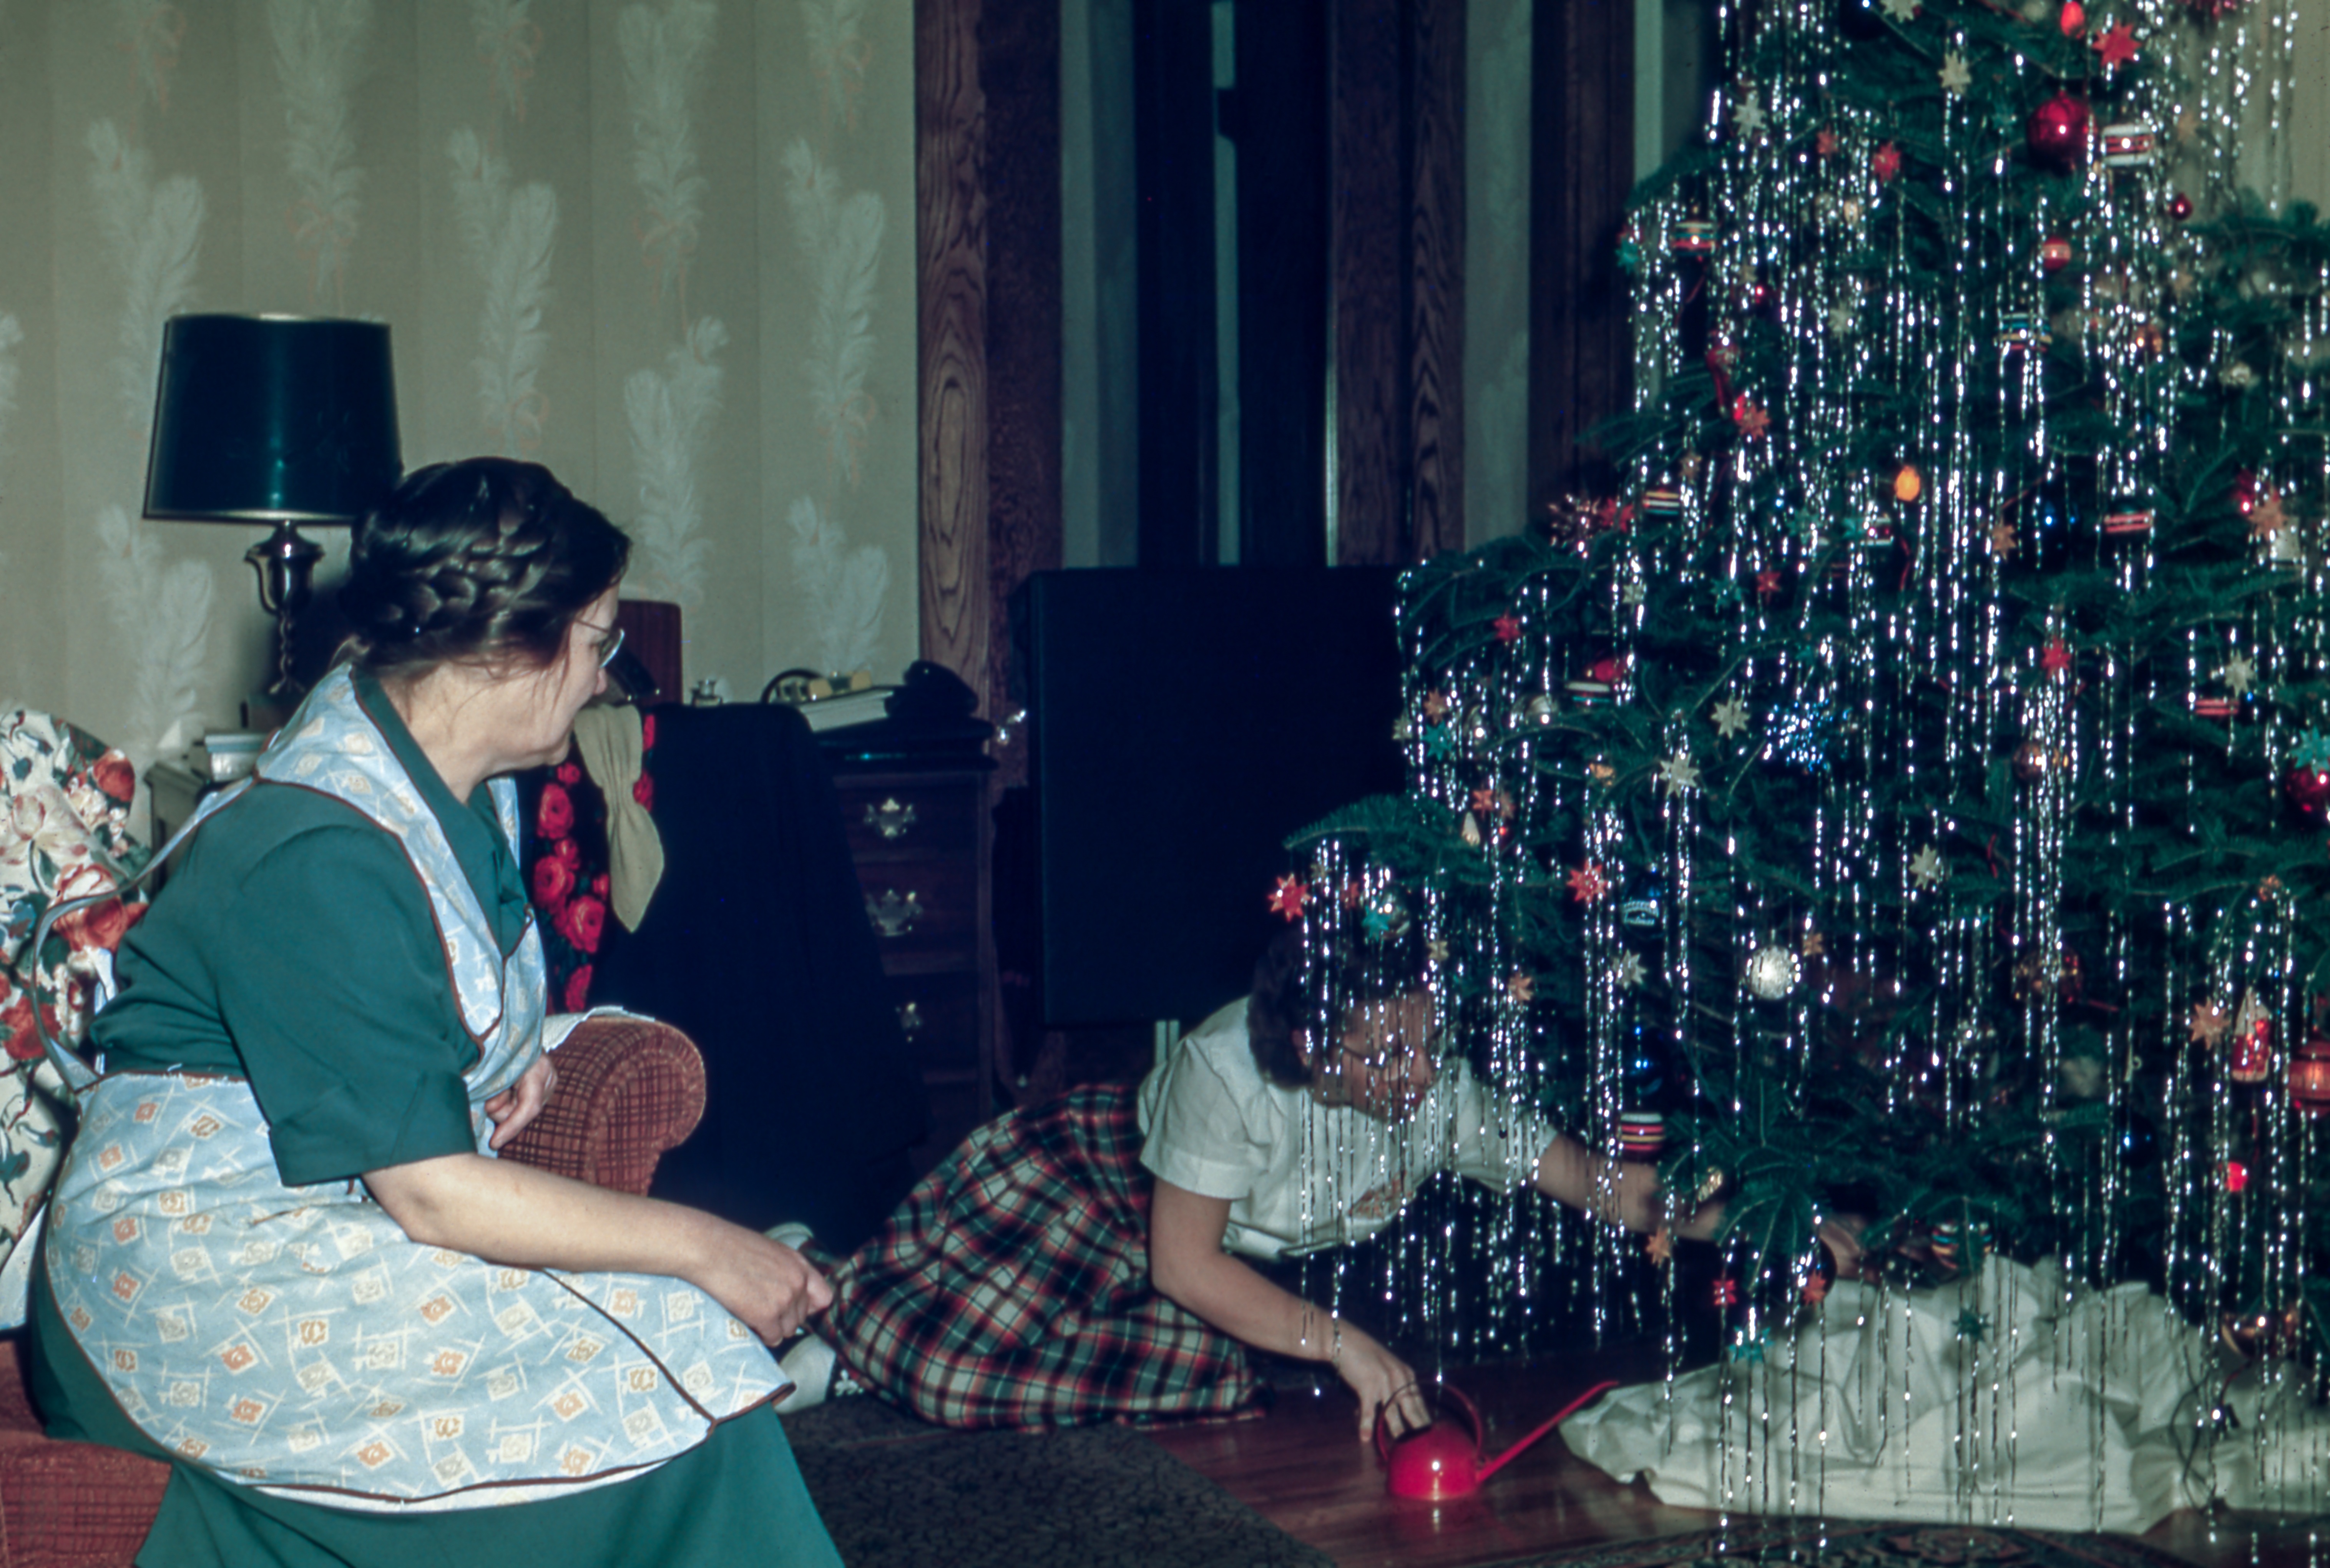
tree, woman, vintage, christmas, festive